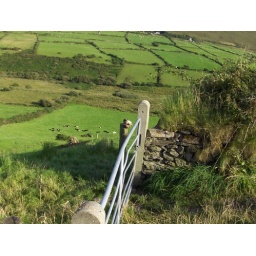
The grass is especially green in this area.